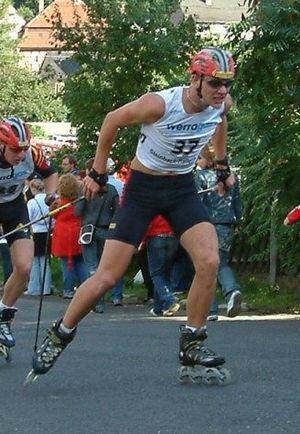
Chrisitian Beetz, né le 23 janvier 1984 à Suhl, est un spécialiste allemand du combiné nordique.
Steffen Tepel, né le 13 juillet 1985, est un ancien spécialiste du combiné nordique allemand. Il a notamment terminé 2ᵉ du classement général de la coupe du monde B en 2007 et réalisé neuf podiums dans des épreuves de cette compétition.